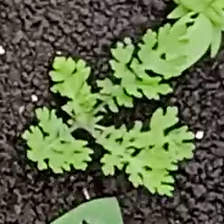
Weed species: Gajar_gavat_(Parthenium hysterophorus)